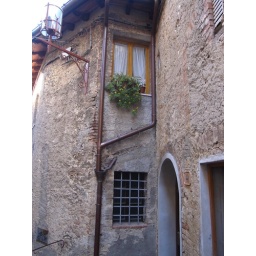
plants in a window